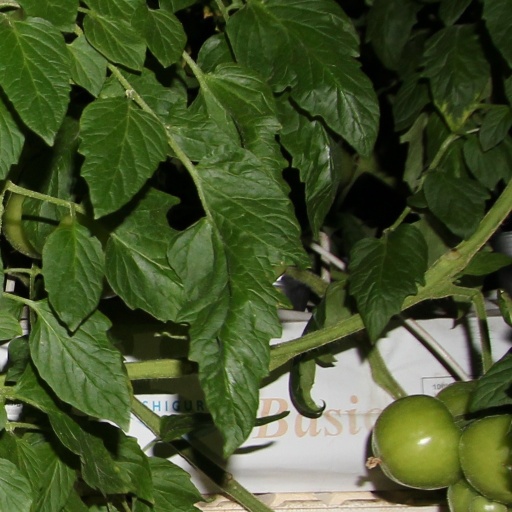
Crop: tomato